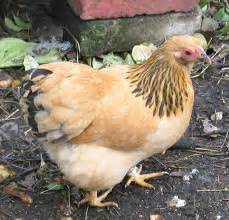
Label: gallina